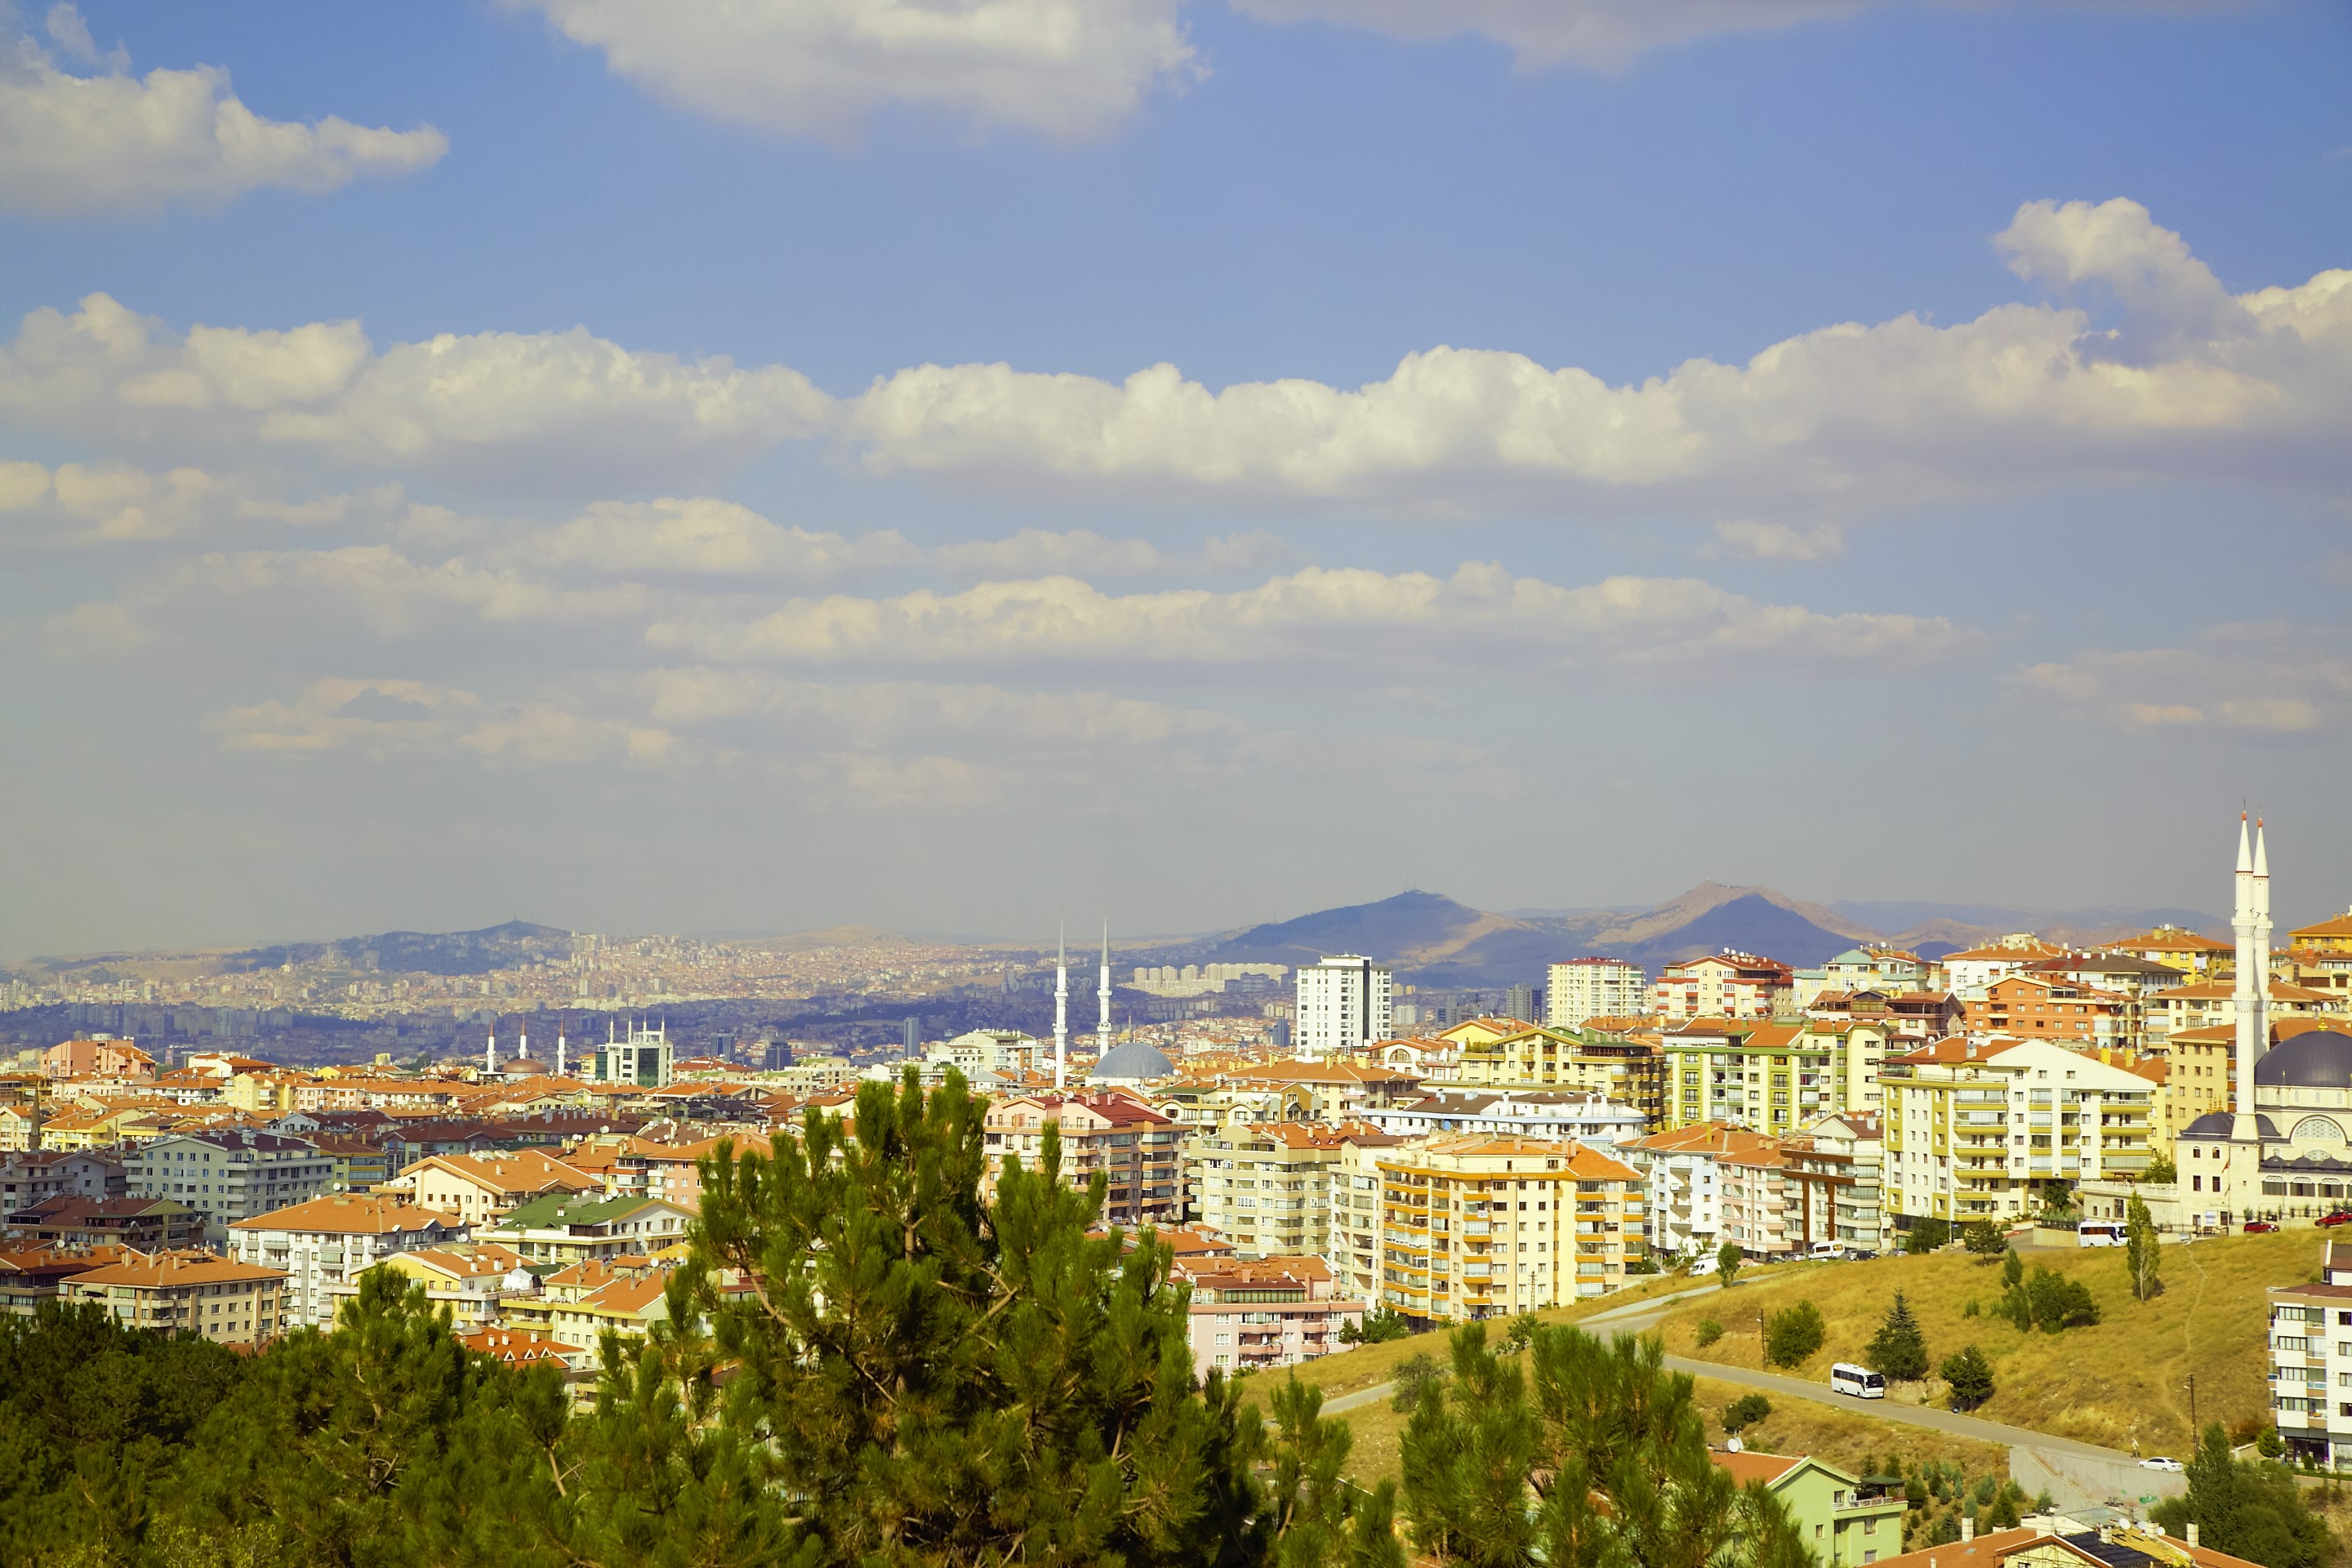
city, ankara, houses, buildings, minarets, skyscrapers, sky, urban area, cloud, daytime, town, metropolitan area, human settlement, residential area, hill, horizon, cityscape, tree, suburb, neighbourhood, skyline, atmosphere, architecture, cumulus, roof, photography, mountain, panorama, summer, building, real estate, mountain range, tourism, landscape, sea, house, metropolis, sunlight, meteorological phenomenon, vacation, downtown, hill station, tower block, village, bay